Dikembe Mutombo

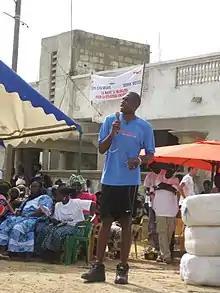
Mutombo speaks to the Senegalese population about the importance of sleeping under mosquito nets

In 1987, Mutombo's older brother, Ilo, began playing college basketball in Division II for the Southern Indiana Screaming Eagles as a 26-year-old freshman. The brothers played against each other in a 1990 college basketball game at the Capital Centre in Landover, Maryland.